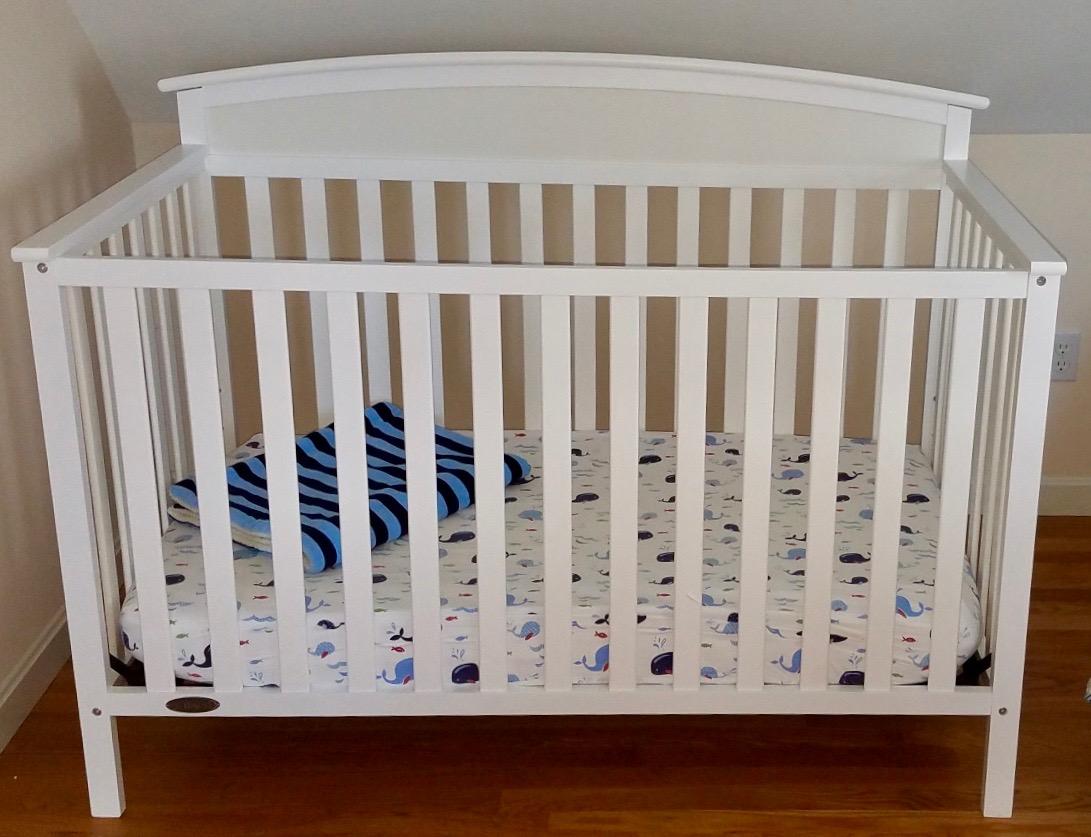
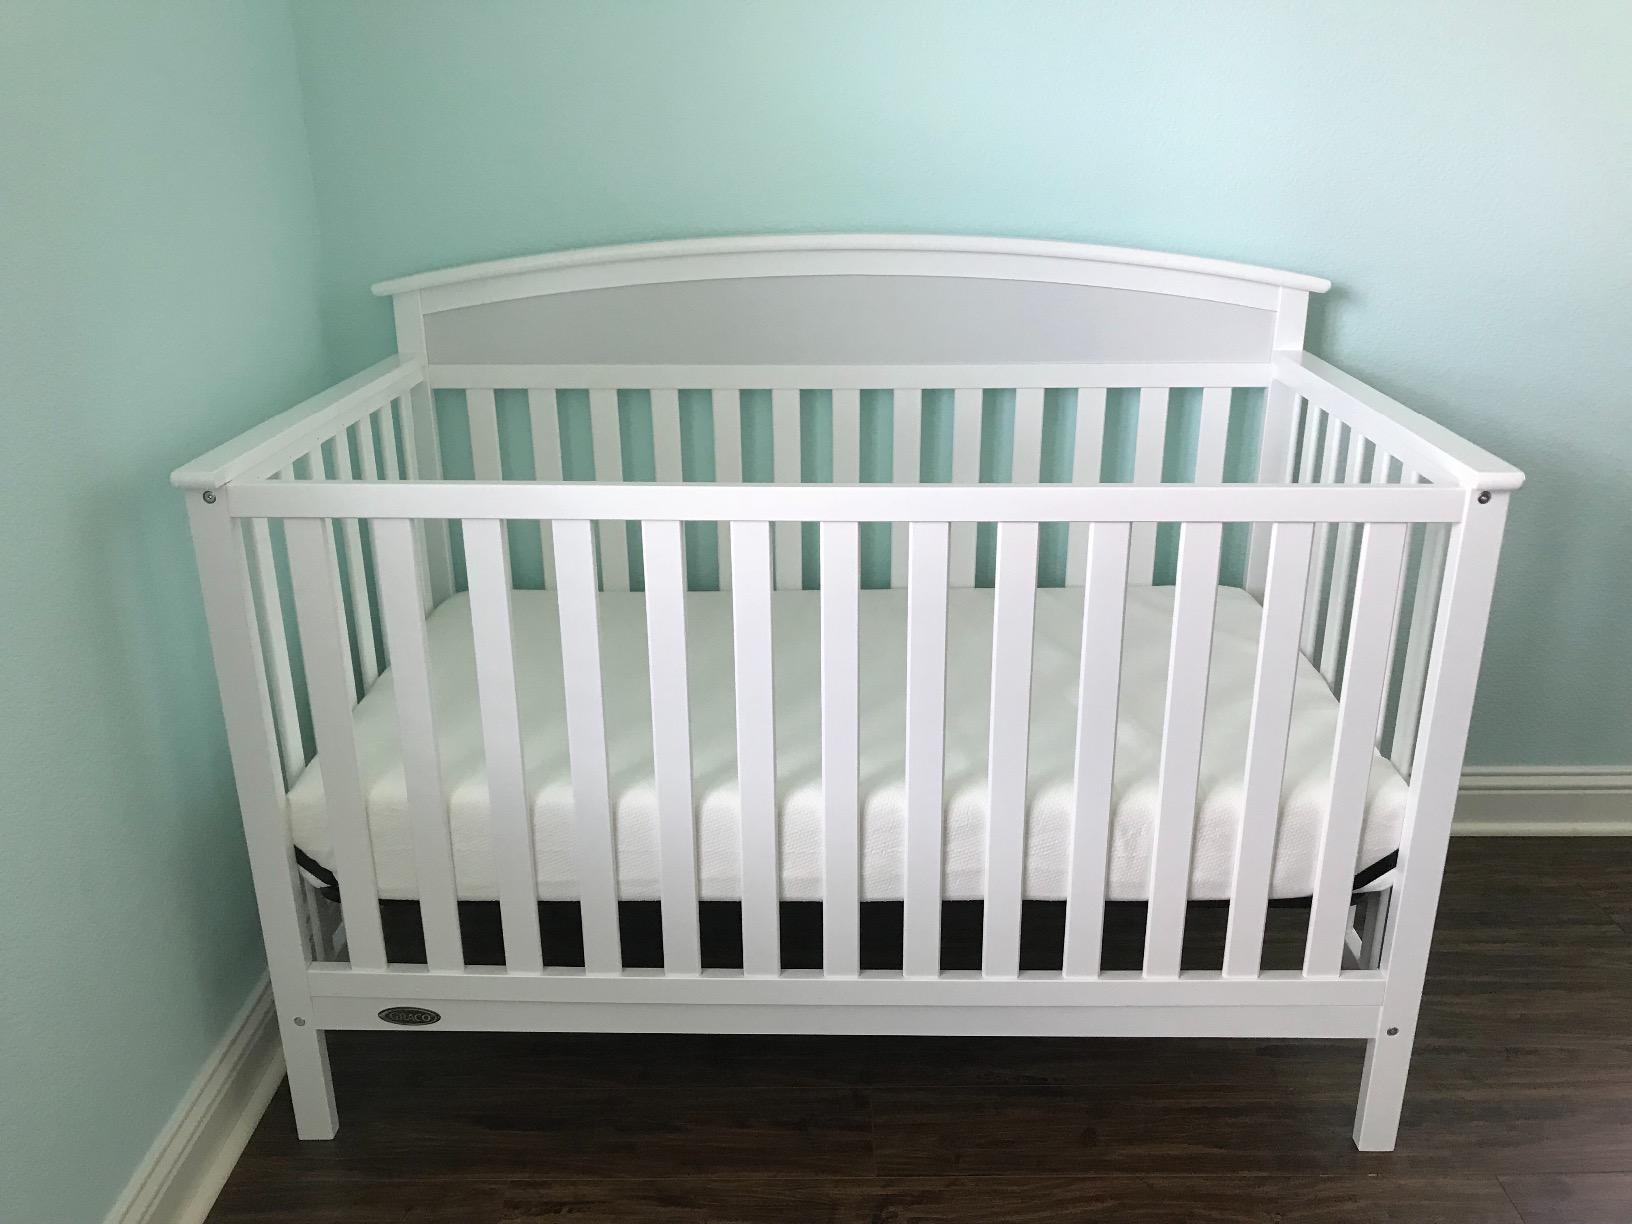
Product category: products_crib
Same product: yes